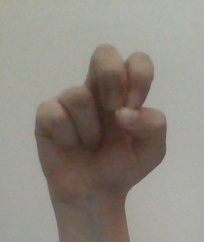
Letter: gaaf